Jeffrey Foskett

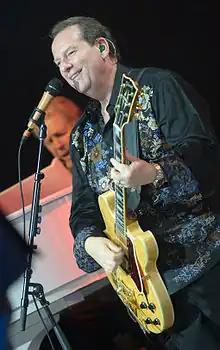
Foskett in 2012

Jeffrey Foskett (February 17, 1956 – December 11, 2023) was an American guitarist and singer, best known as a touring and studio musician for Brian Wilson and the Beach Boys since the 1980s. Foskett was described as the Beach Boys' "vice principal" by its touring members. In 1996, he debuted as a solo artist with the album "Thru My Window" and continued releasing albums until 2019.